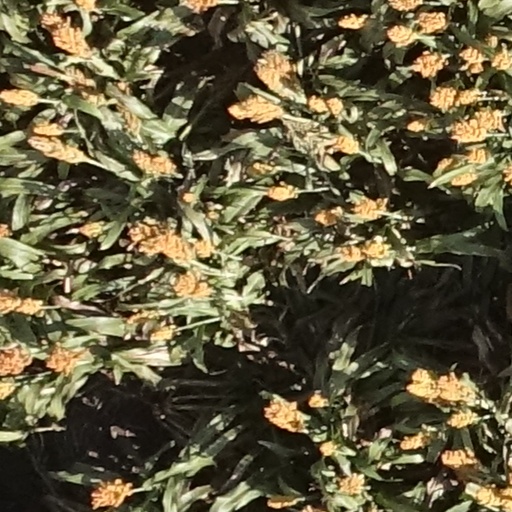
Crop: sorghum